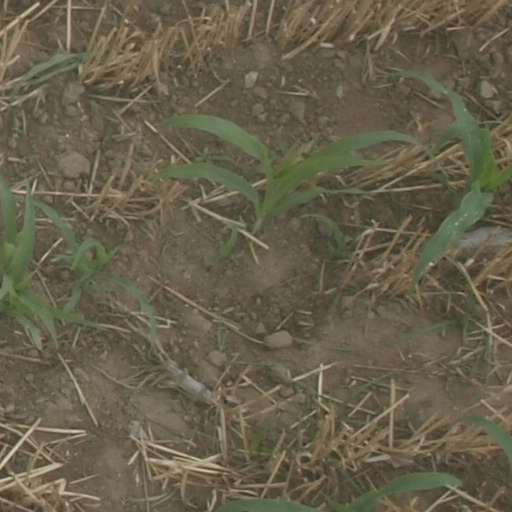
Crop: maize; corn